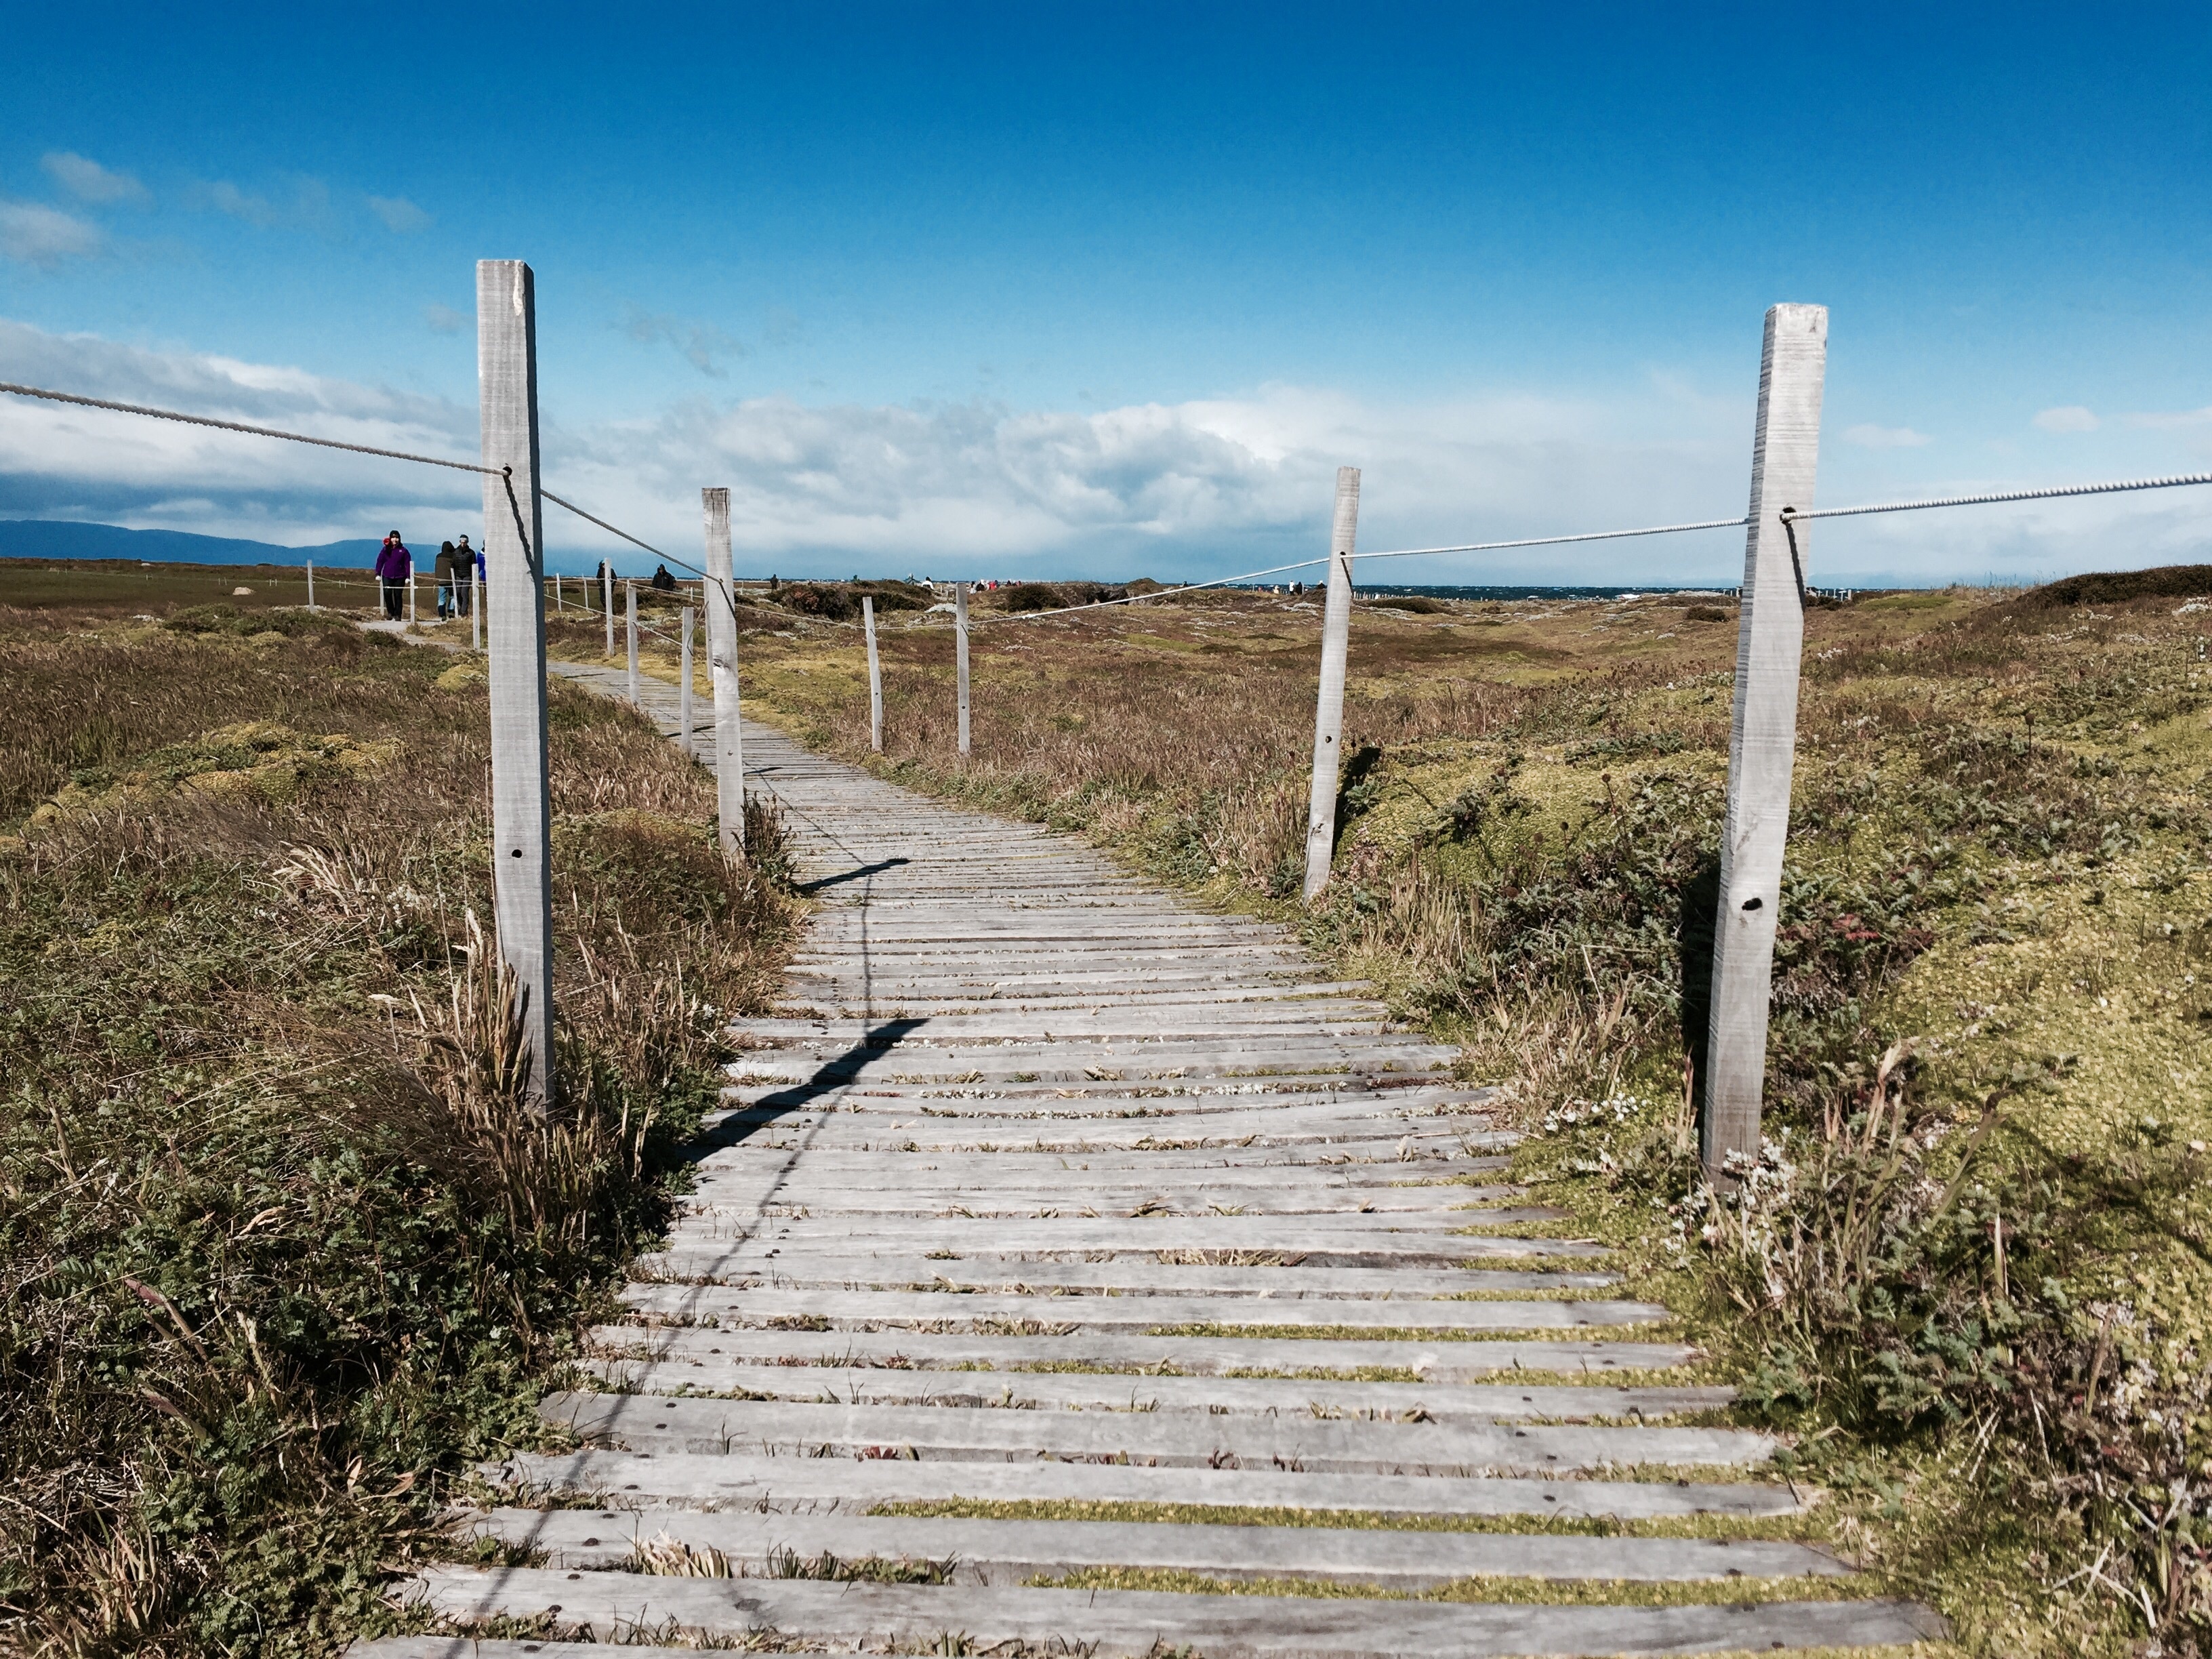
landscape, sea, coast, mountain, fence, boardwalk, trail, wind, walkway, habitat, rural area, natural environment, outdoor structure